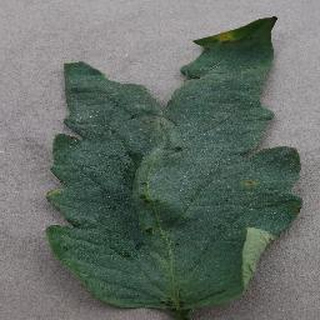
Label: tomato_bacterial_spot